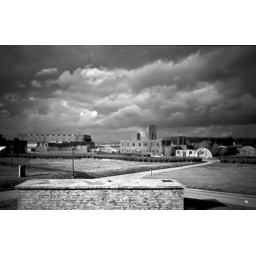
Window views from room windows in mens 1 f3 5 200 w angle elman red filter brite 02